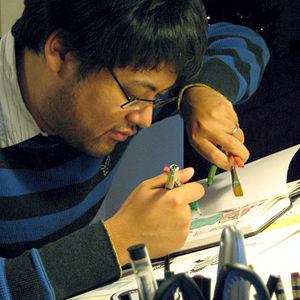
Seconds est un roman graphique de Bryan Lee O'Malley publié le 15 juillet 2014 par Ballantine Books, une maison d’édition du groupe Penguin Random House. C’est la première bande-dessinée de l’auteur depuis Scott Pilgrim, dont le dernier tome, Scott Pilgrim’s Finest Hour, et l’adaptation cinématographique de la série datent de quatre ans auparavant. C’est aussi son premier one shot depuis Lost at Sea.
Scott Pilgrim est une série de comics écrite et dessinée par Bryan Lee O'Malley. Elle comporte six volumes en noir et blanc, publiés en version originale chez l'éditeur américain indépendant Oni Press entre le 18 août 2004 et le 20 juillet 2010 à raison d'un volume par an. La série est publiée en France par Milady en six volumes.